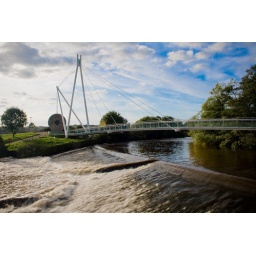
The bridge over the river Exe